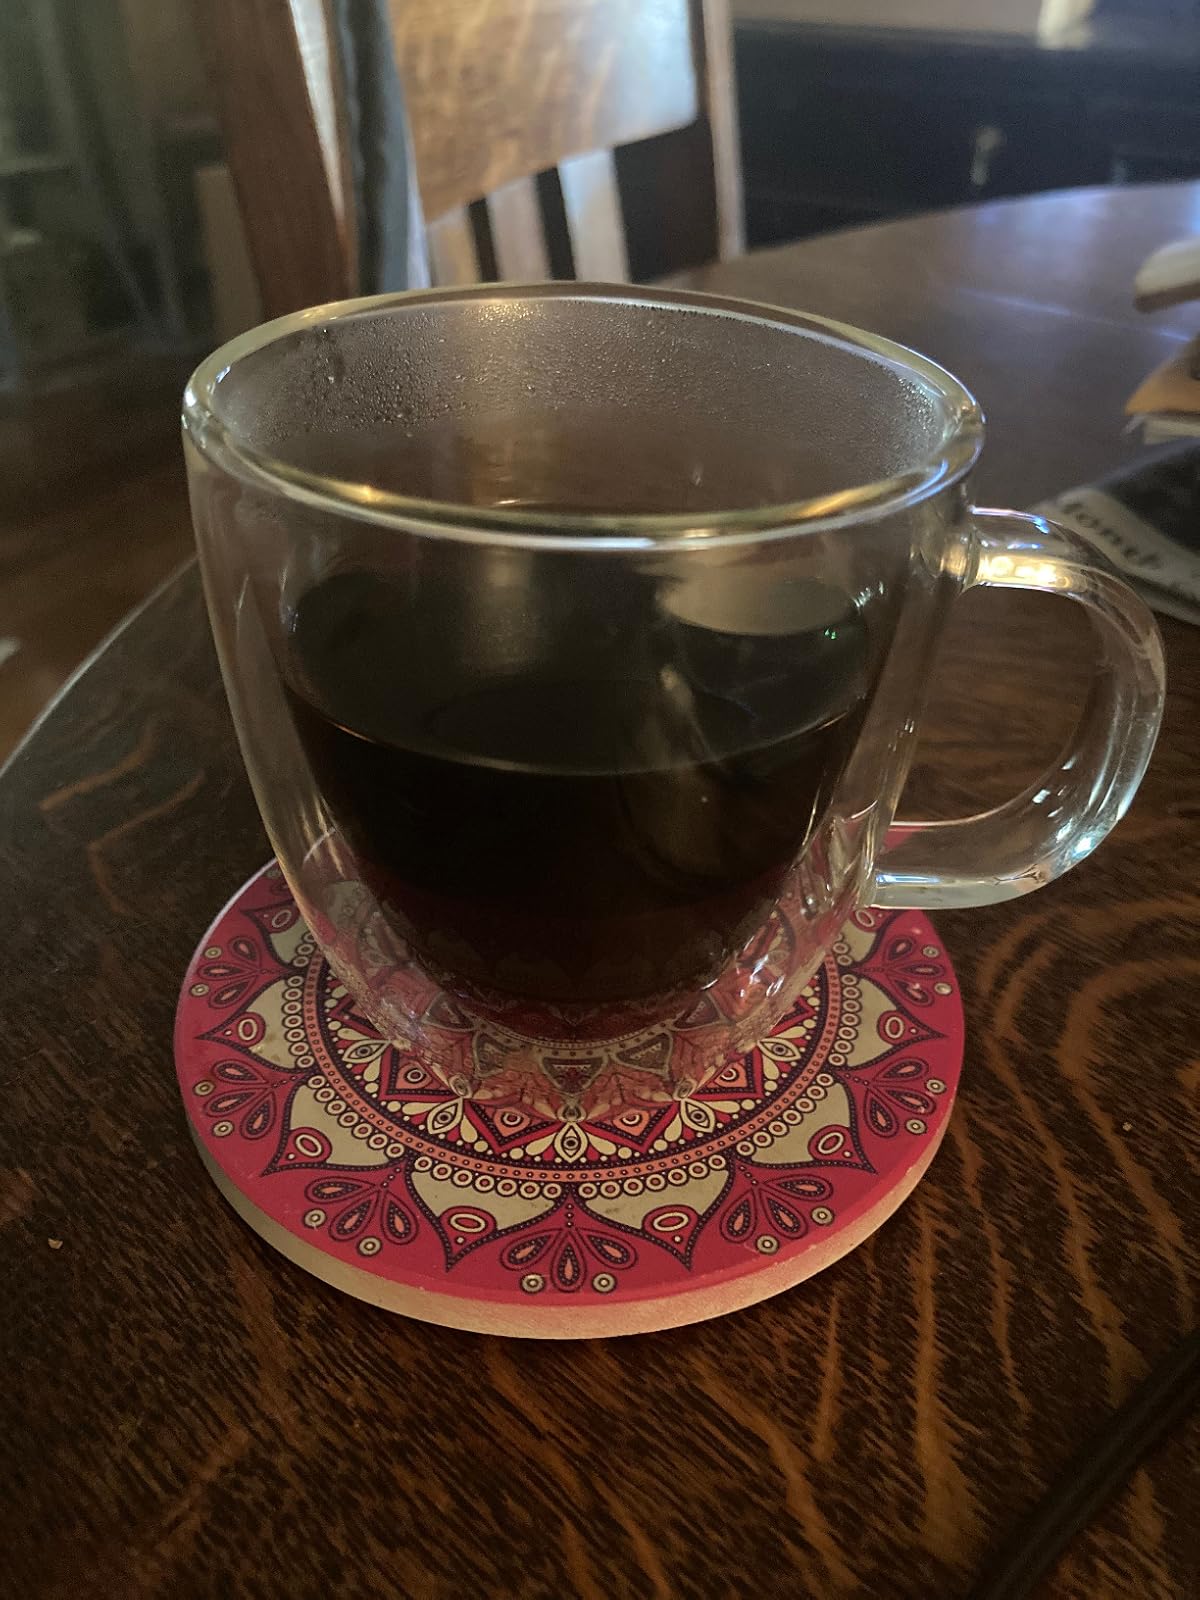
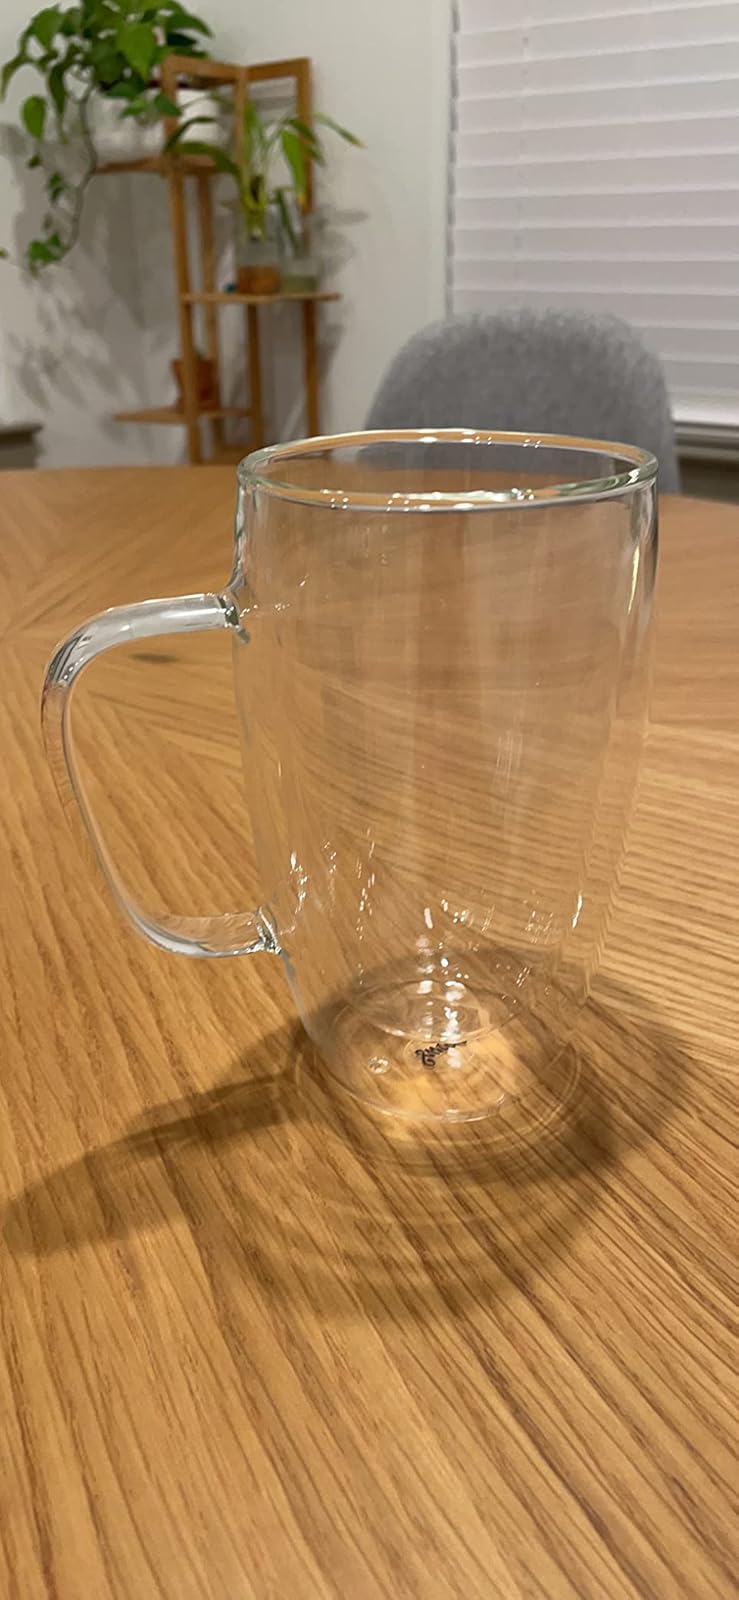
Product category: items_mug
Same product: no